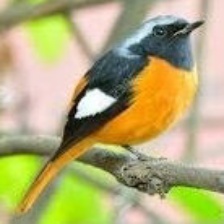
Species: DAURIAN REDSTART
Scientific name: PHOENICURUS AUROREUS